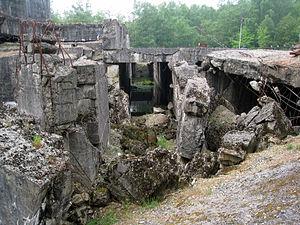
Le blockhaus d'Éperlecques est un bunker de la Seconde Guerre mondiale situé dans la forêt d'Éperlecques appartenant à la commune du même nom dans le département français du Pas-de-Calais. De nom de code Kraftwerk Nord West, il fut construit par l'Allemagne nazie de 1943 à 1944 pour servir de base de lancement aux missiles V2 visant Londres et le Sud de l'Angleterre.